Guibord case

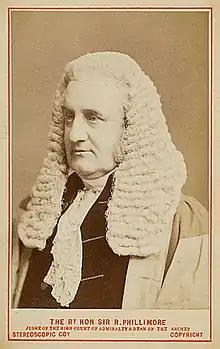
Sir Robert Phillimore

The judgment of the Committee was given by Sir Robert Phillimore, a noted expert in ecclesiastical law in England. He addressed the various procedural issues which had been raised by the case, beginning by noting that the church officials had not pressed their objections to the Institut's standing to carry on the appeal, since the Institut was Brown's universal legatee and therefore had an interest in having the order to pay costs overturned. He also confirmed that the Committee did not think the argument for recusation of the Queen's Bench judges could be sustained. As well, he ruled that the original writ for mandamus was in proper form and gave the court sufficient discretion to craft the remedy sought.